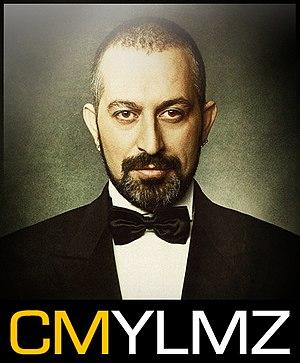
Cem Yılmaz est un humoriste, acteur, scénariste, producteur, réalisateur, caricaturiste et dessinateur turc né le 23 avril 1973 à Istanbul.